Middleton-on-Sea

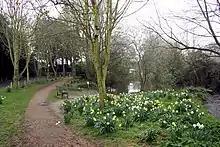
Village pond

Middleton was listed in the Domesday Book of 1086 as having 16 households and a church.